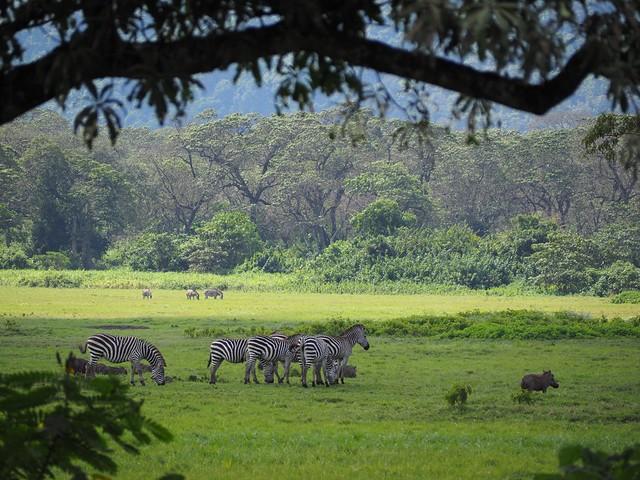
Mandhari pana ya asili ikiwa na nyasi za kijani kibichi na miti mingi yenye majani mabichi, katika sehemu za mbele kuna kundi la pundamilia wakila nyasi na mbali zaidi kuna wanyama wengine wachache, anga lina mawingu mepesi  na mazingira yote yanatoa picha ya utulivu na uzuri wa wanyama pori katika makazi yao asilia.